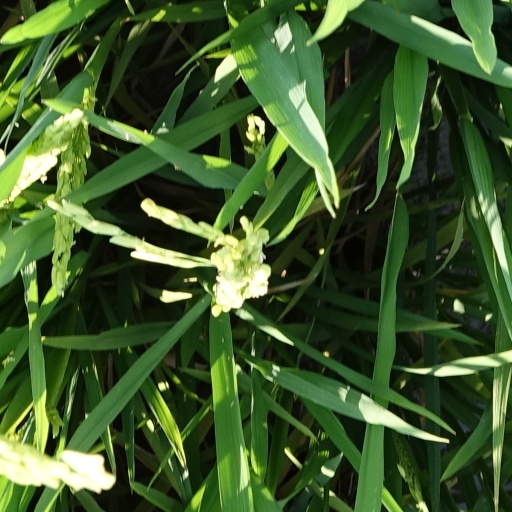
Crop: rice